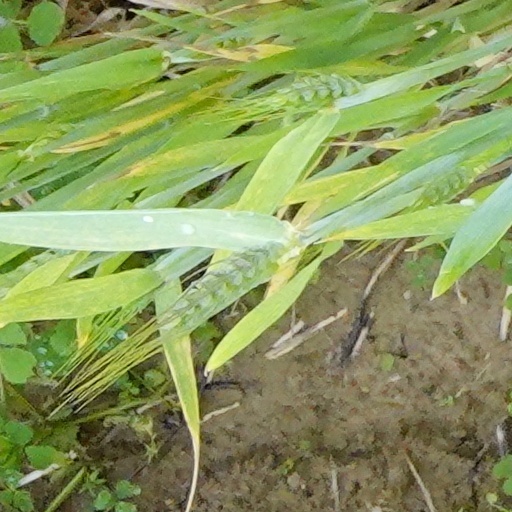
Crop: wheat